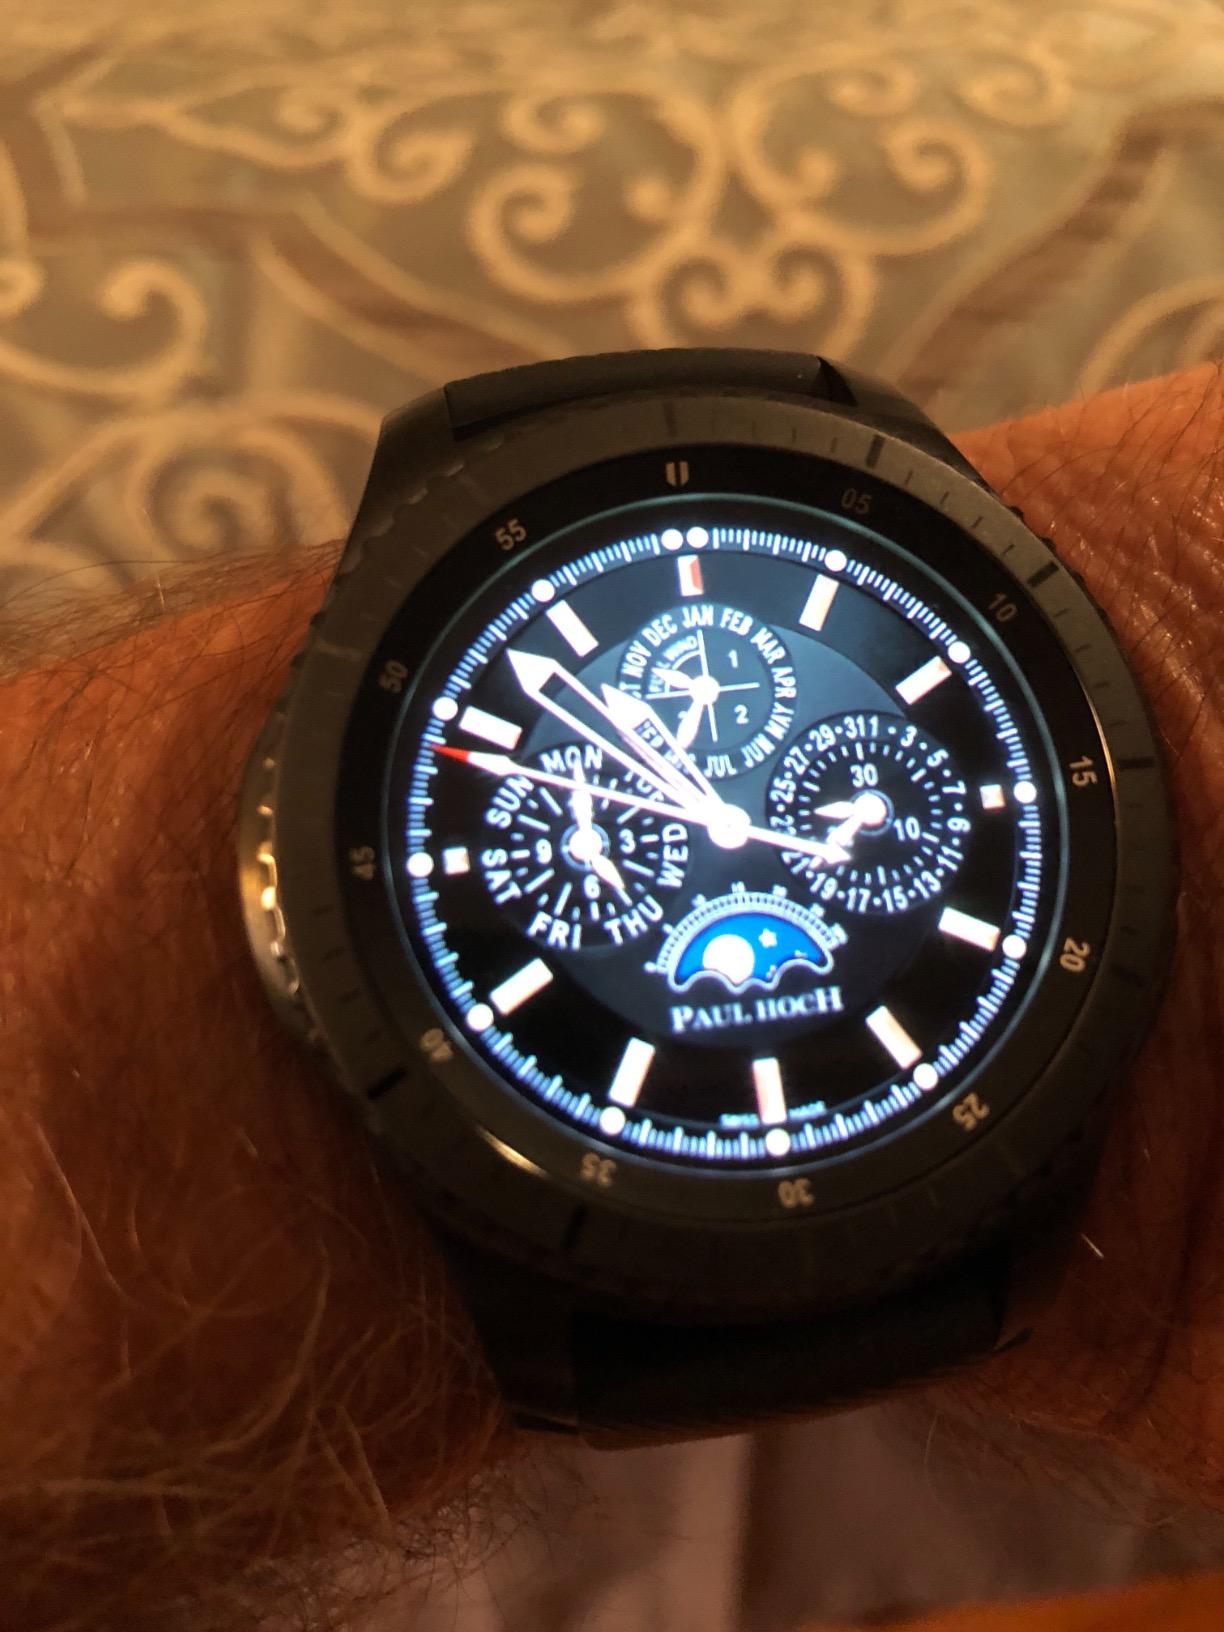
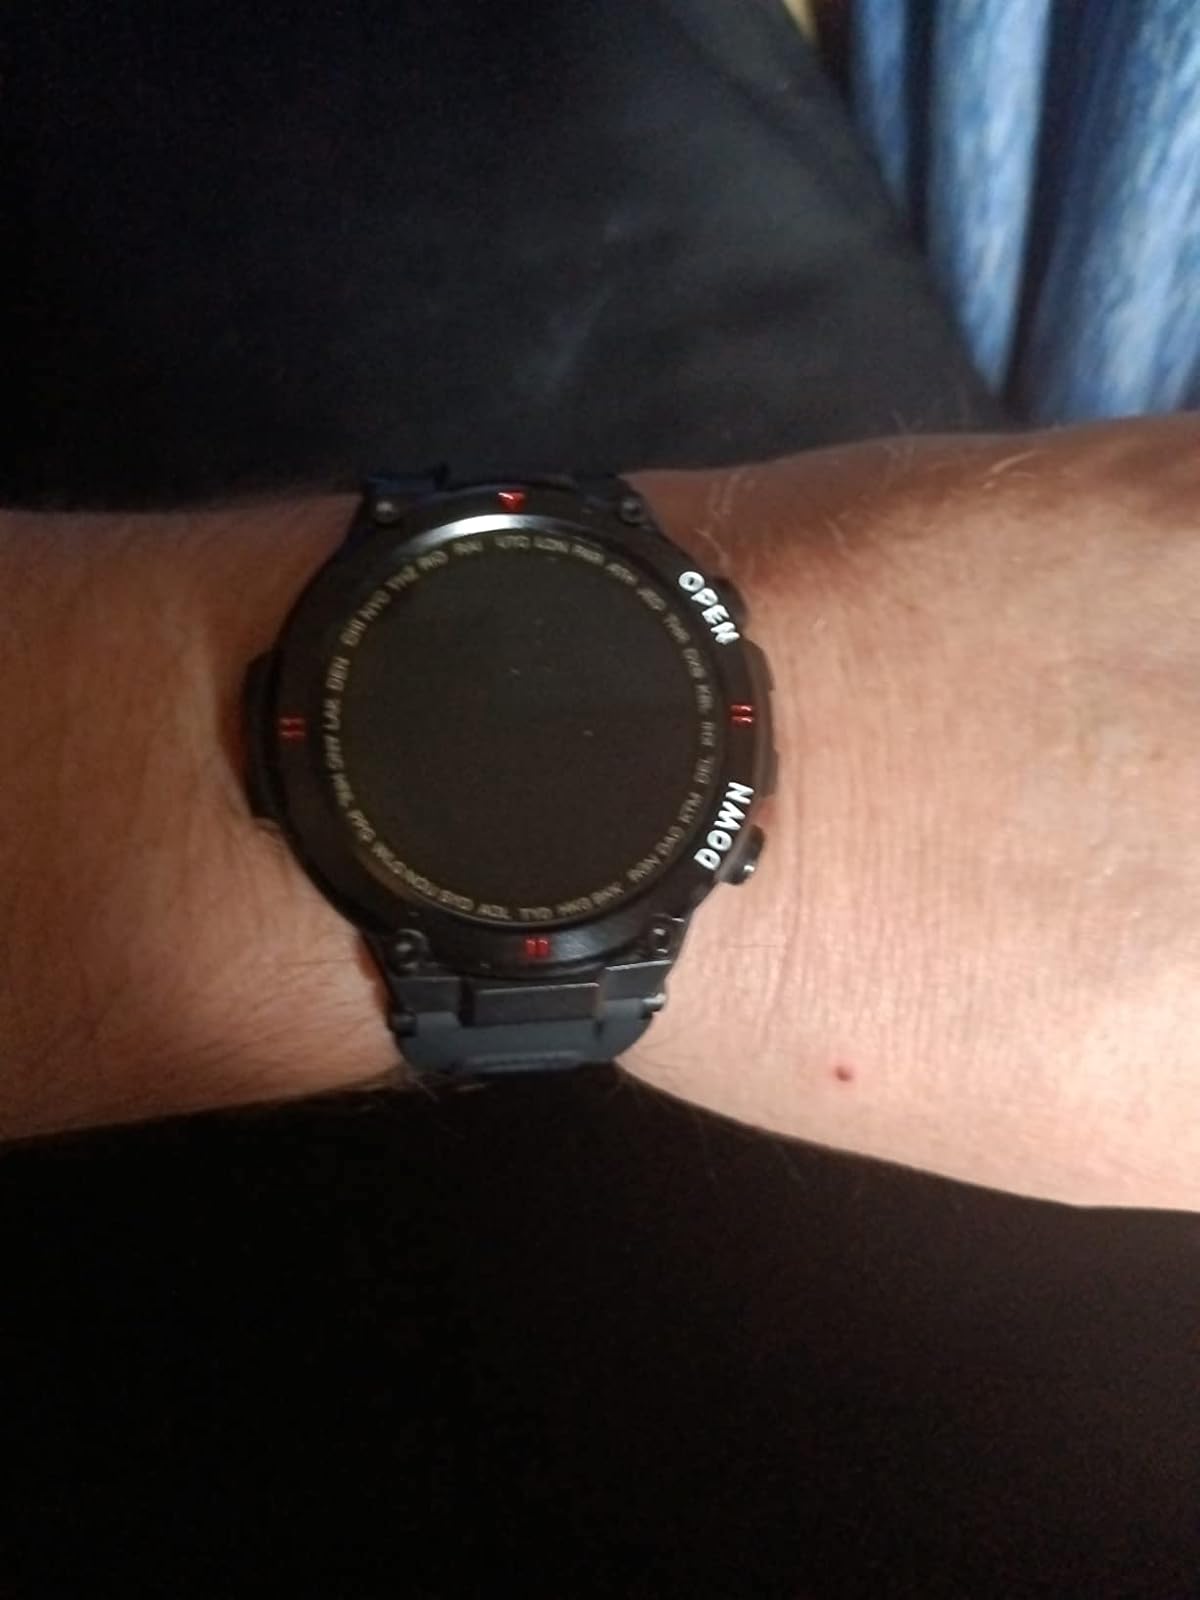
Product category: smartwatch
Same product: no